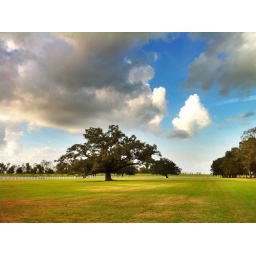
iPhone -- HDR shot of a tree and field next to Oak Alley Plantation in Vacharie, Louisiana.